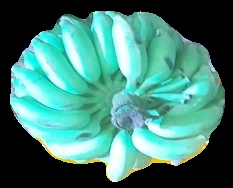
Variety: elakki-bale
Grade: grade2